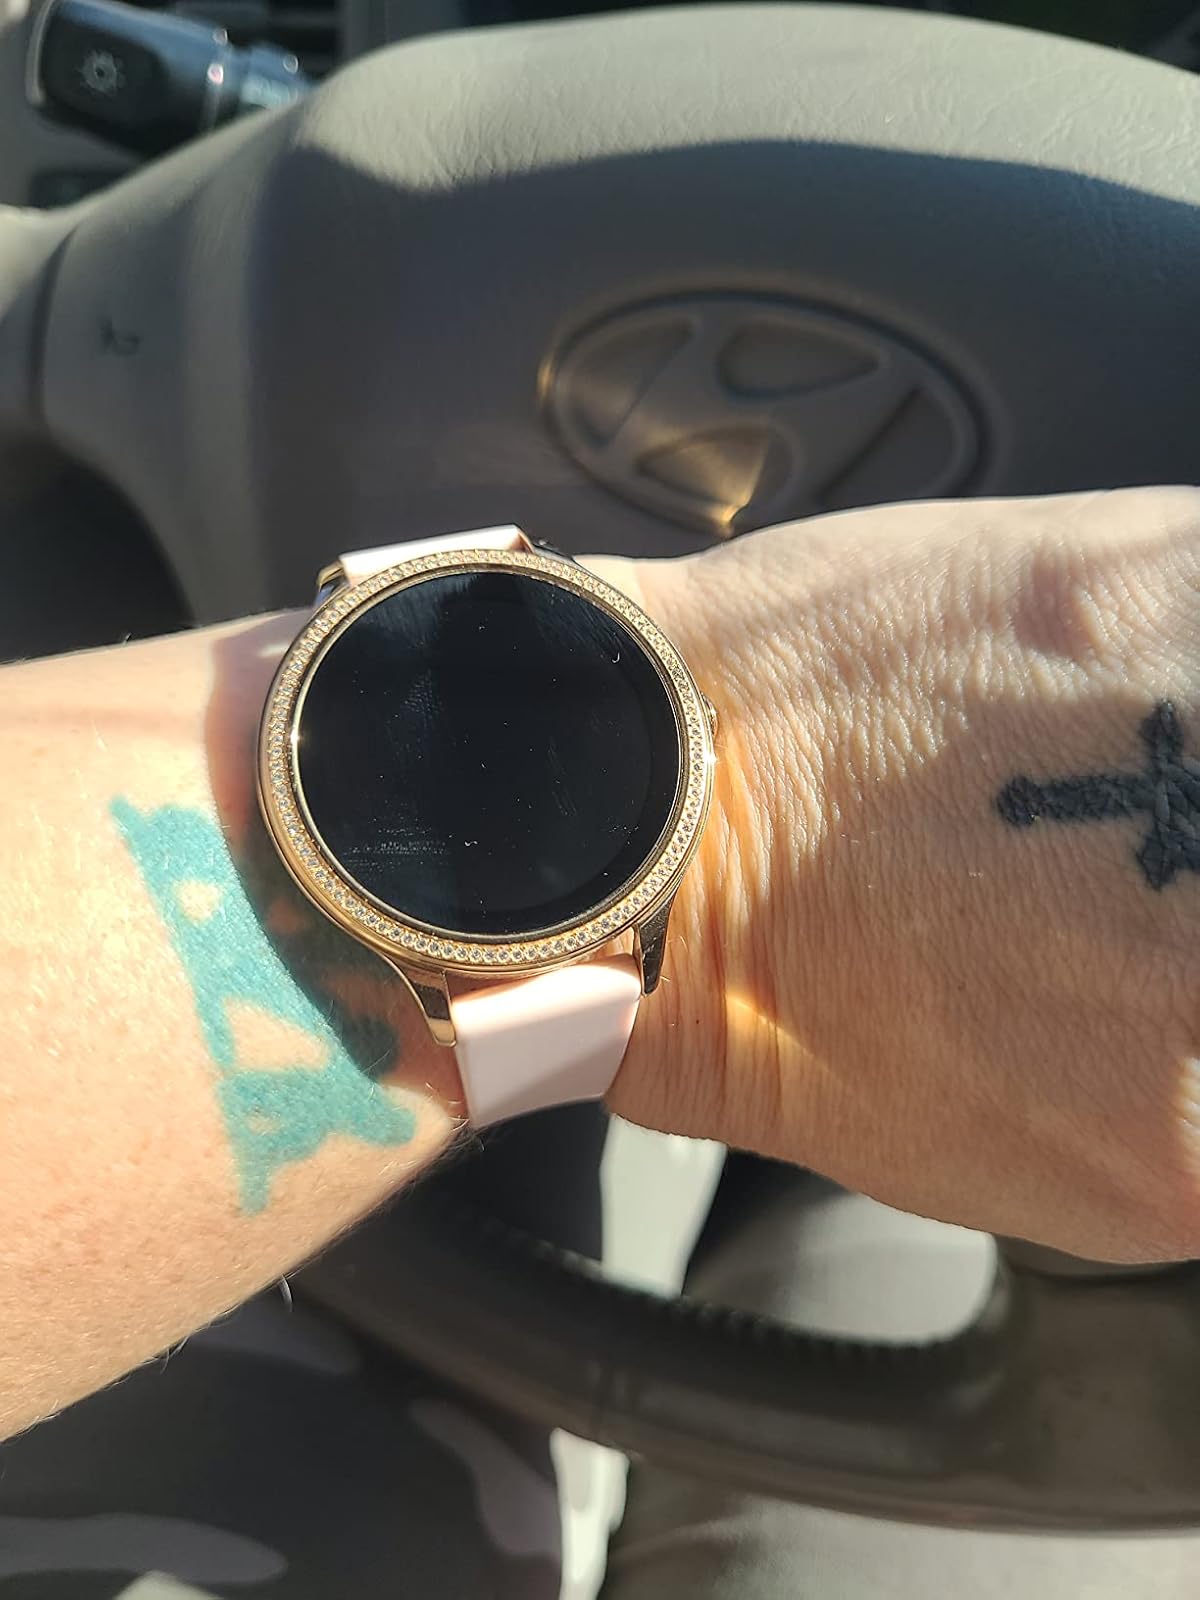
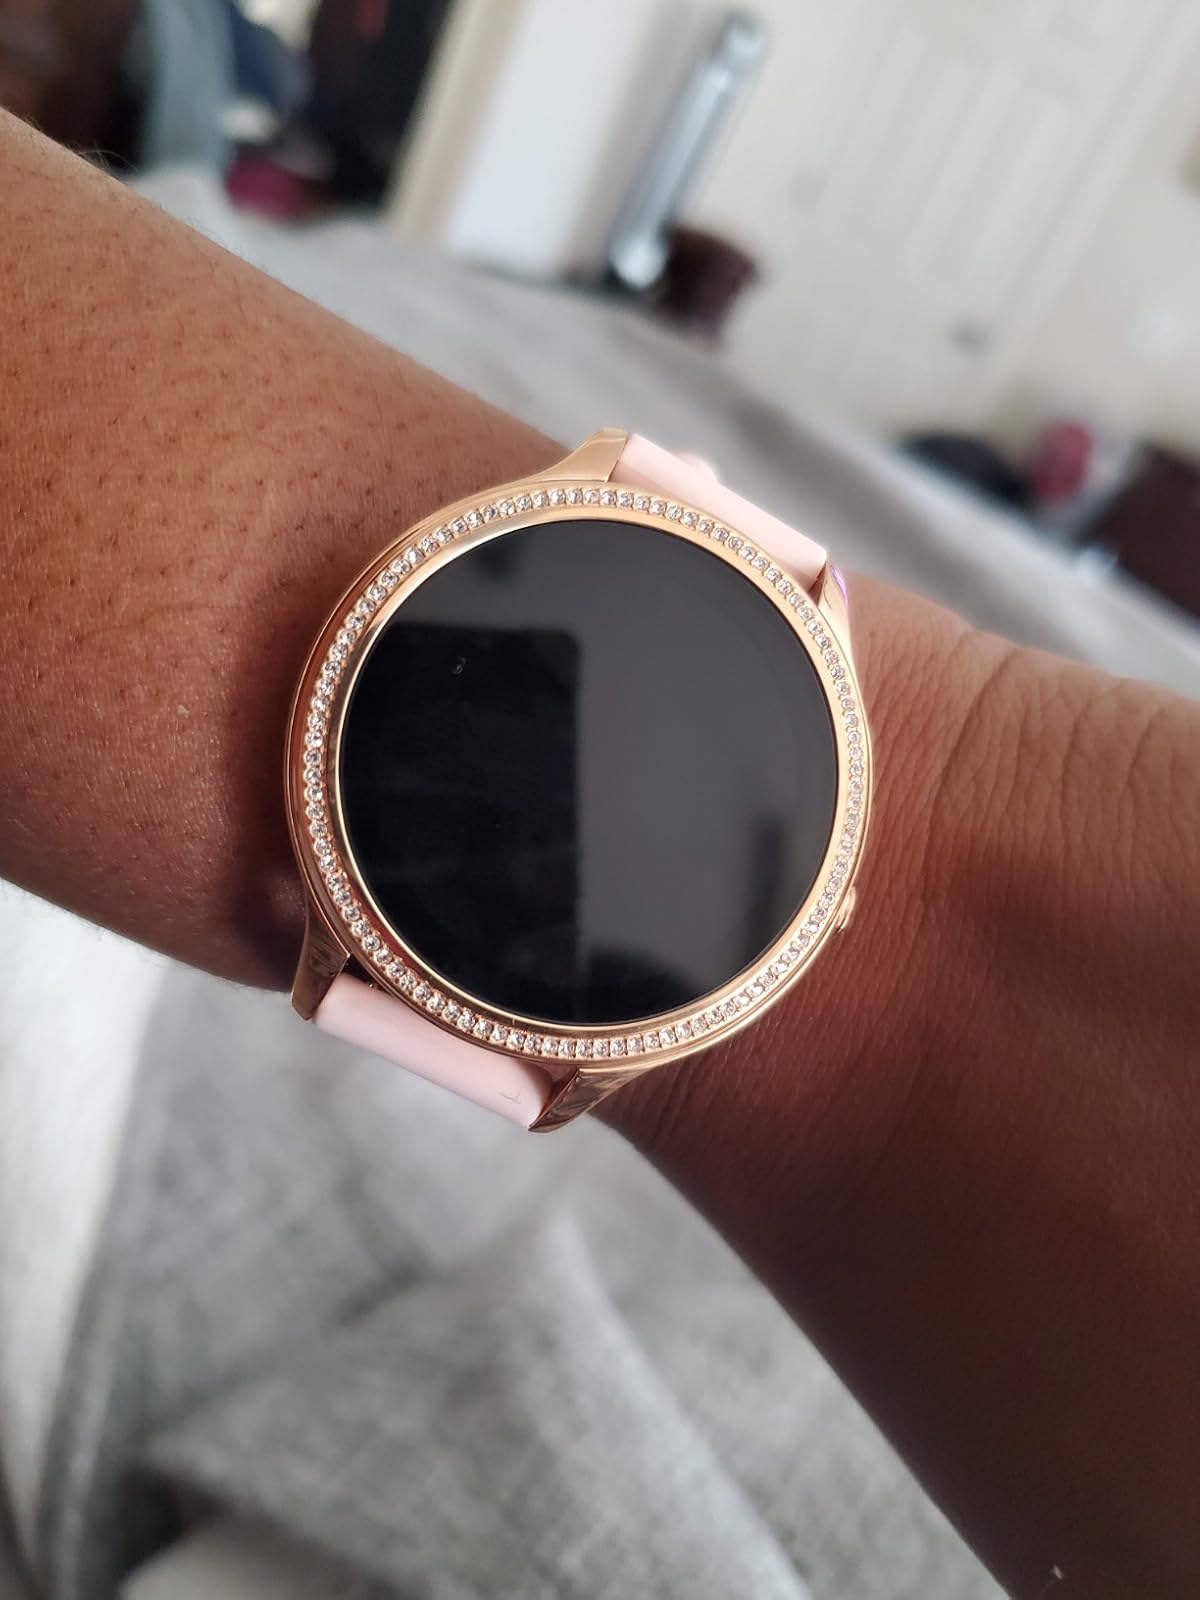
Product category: smartwatch
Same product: yes